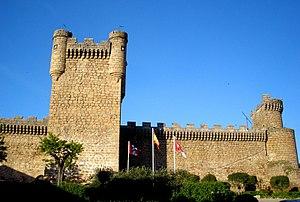
Le Château d'Oropesa o Vieux Château o Château des Alvarez de Tolède est un château médiéval situé dans la municipalité d'Oropesa, Castille-La Manche, Espagne.